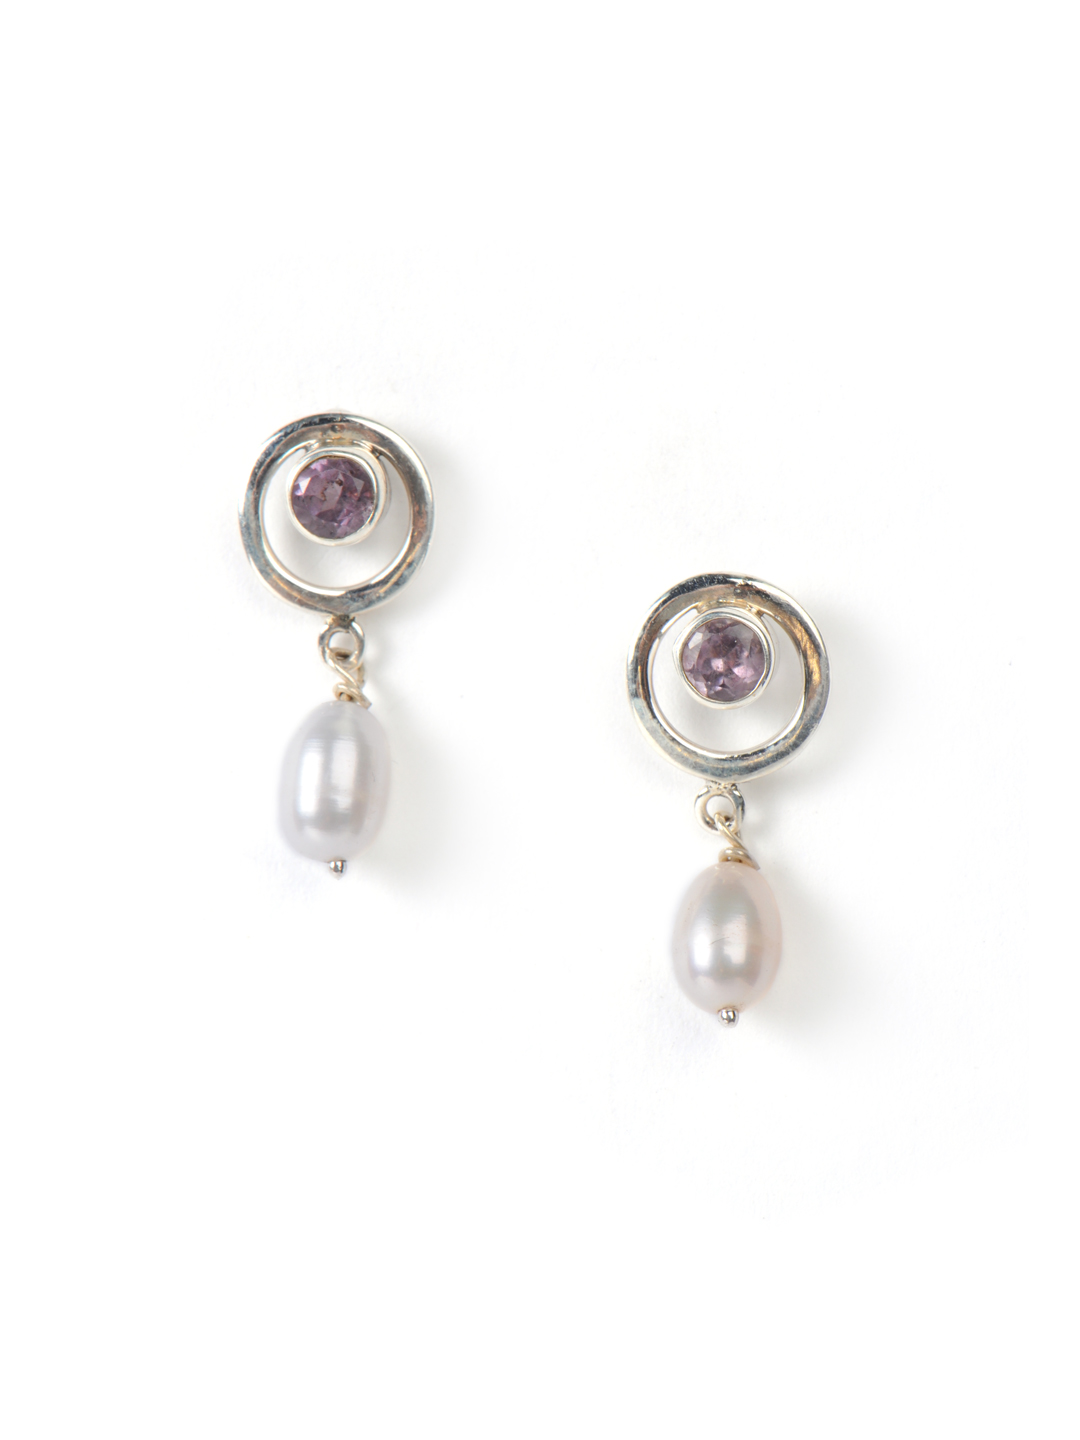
Fabindia Women Anusuya Silver Earrings
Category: Accessories / Jewellery / Earrings
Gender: Women
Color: Silver
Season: Winter 2016
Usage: Ethnic